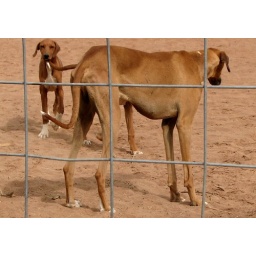
Idiiyat-es-Sahel dogs in their new home in NM. Idiiyat-es-Sahel dogs in their new home in NM. Idiiyat-es-Sahel dogs in their new home in NM